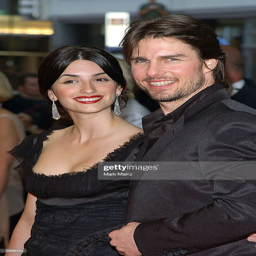
actors attend the film premiere .